J. J. Unga

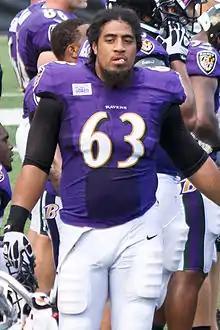
Unga at Ravens M&T Bank Stadium practice in August 2013

Joseph J. Unga (born January 5, 1987) is a former American football offensive guard. He played college football at Mt. San Antonio College and Midwestern State. He is the brother of former New York Giants linebacker Uani 'Unga and cousin of former running back Harvey Unga.